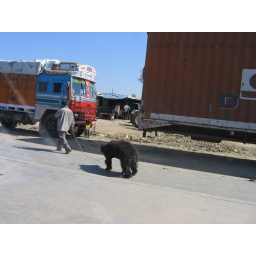
A bear walking along the street near the border between Haryana State and U.P. (Uttar Pradesh).